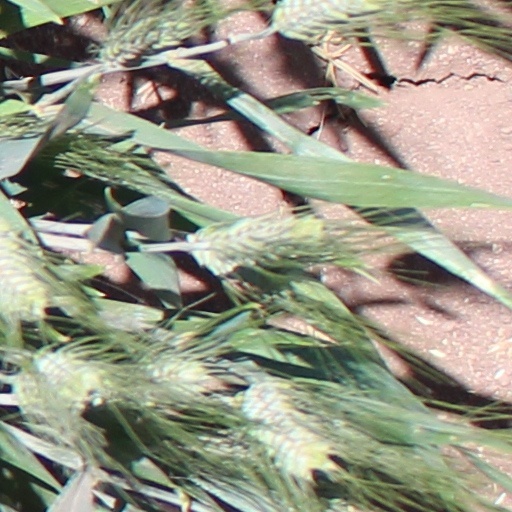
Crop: wheat